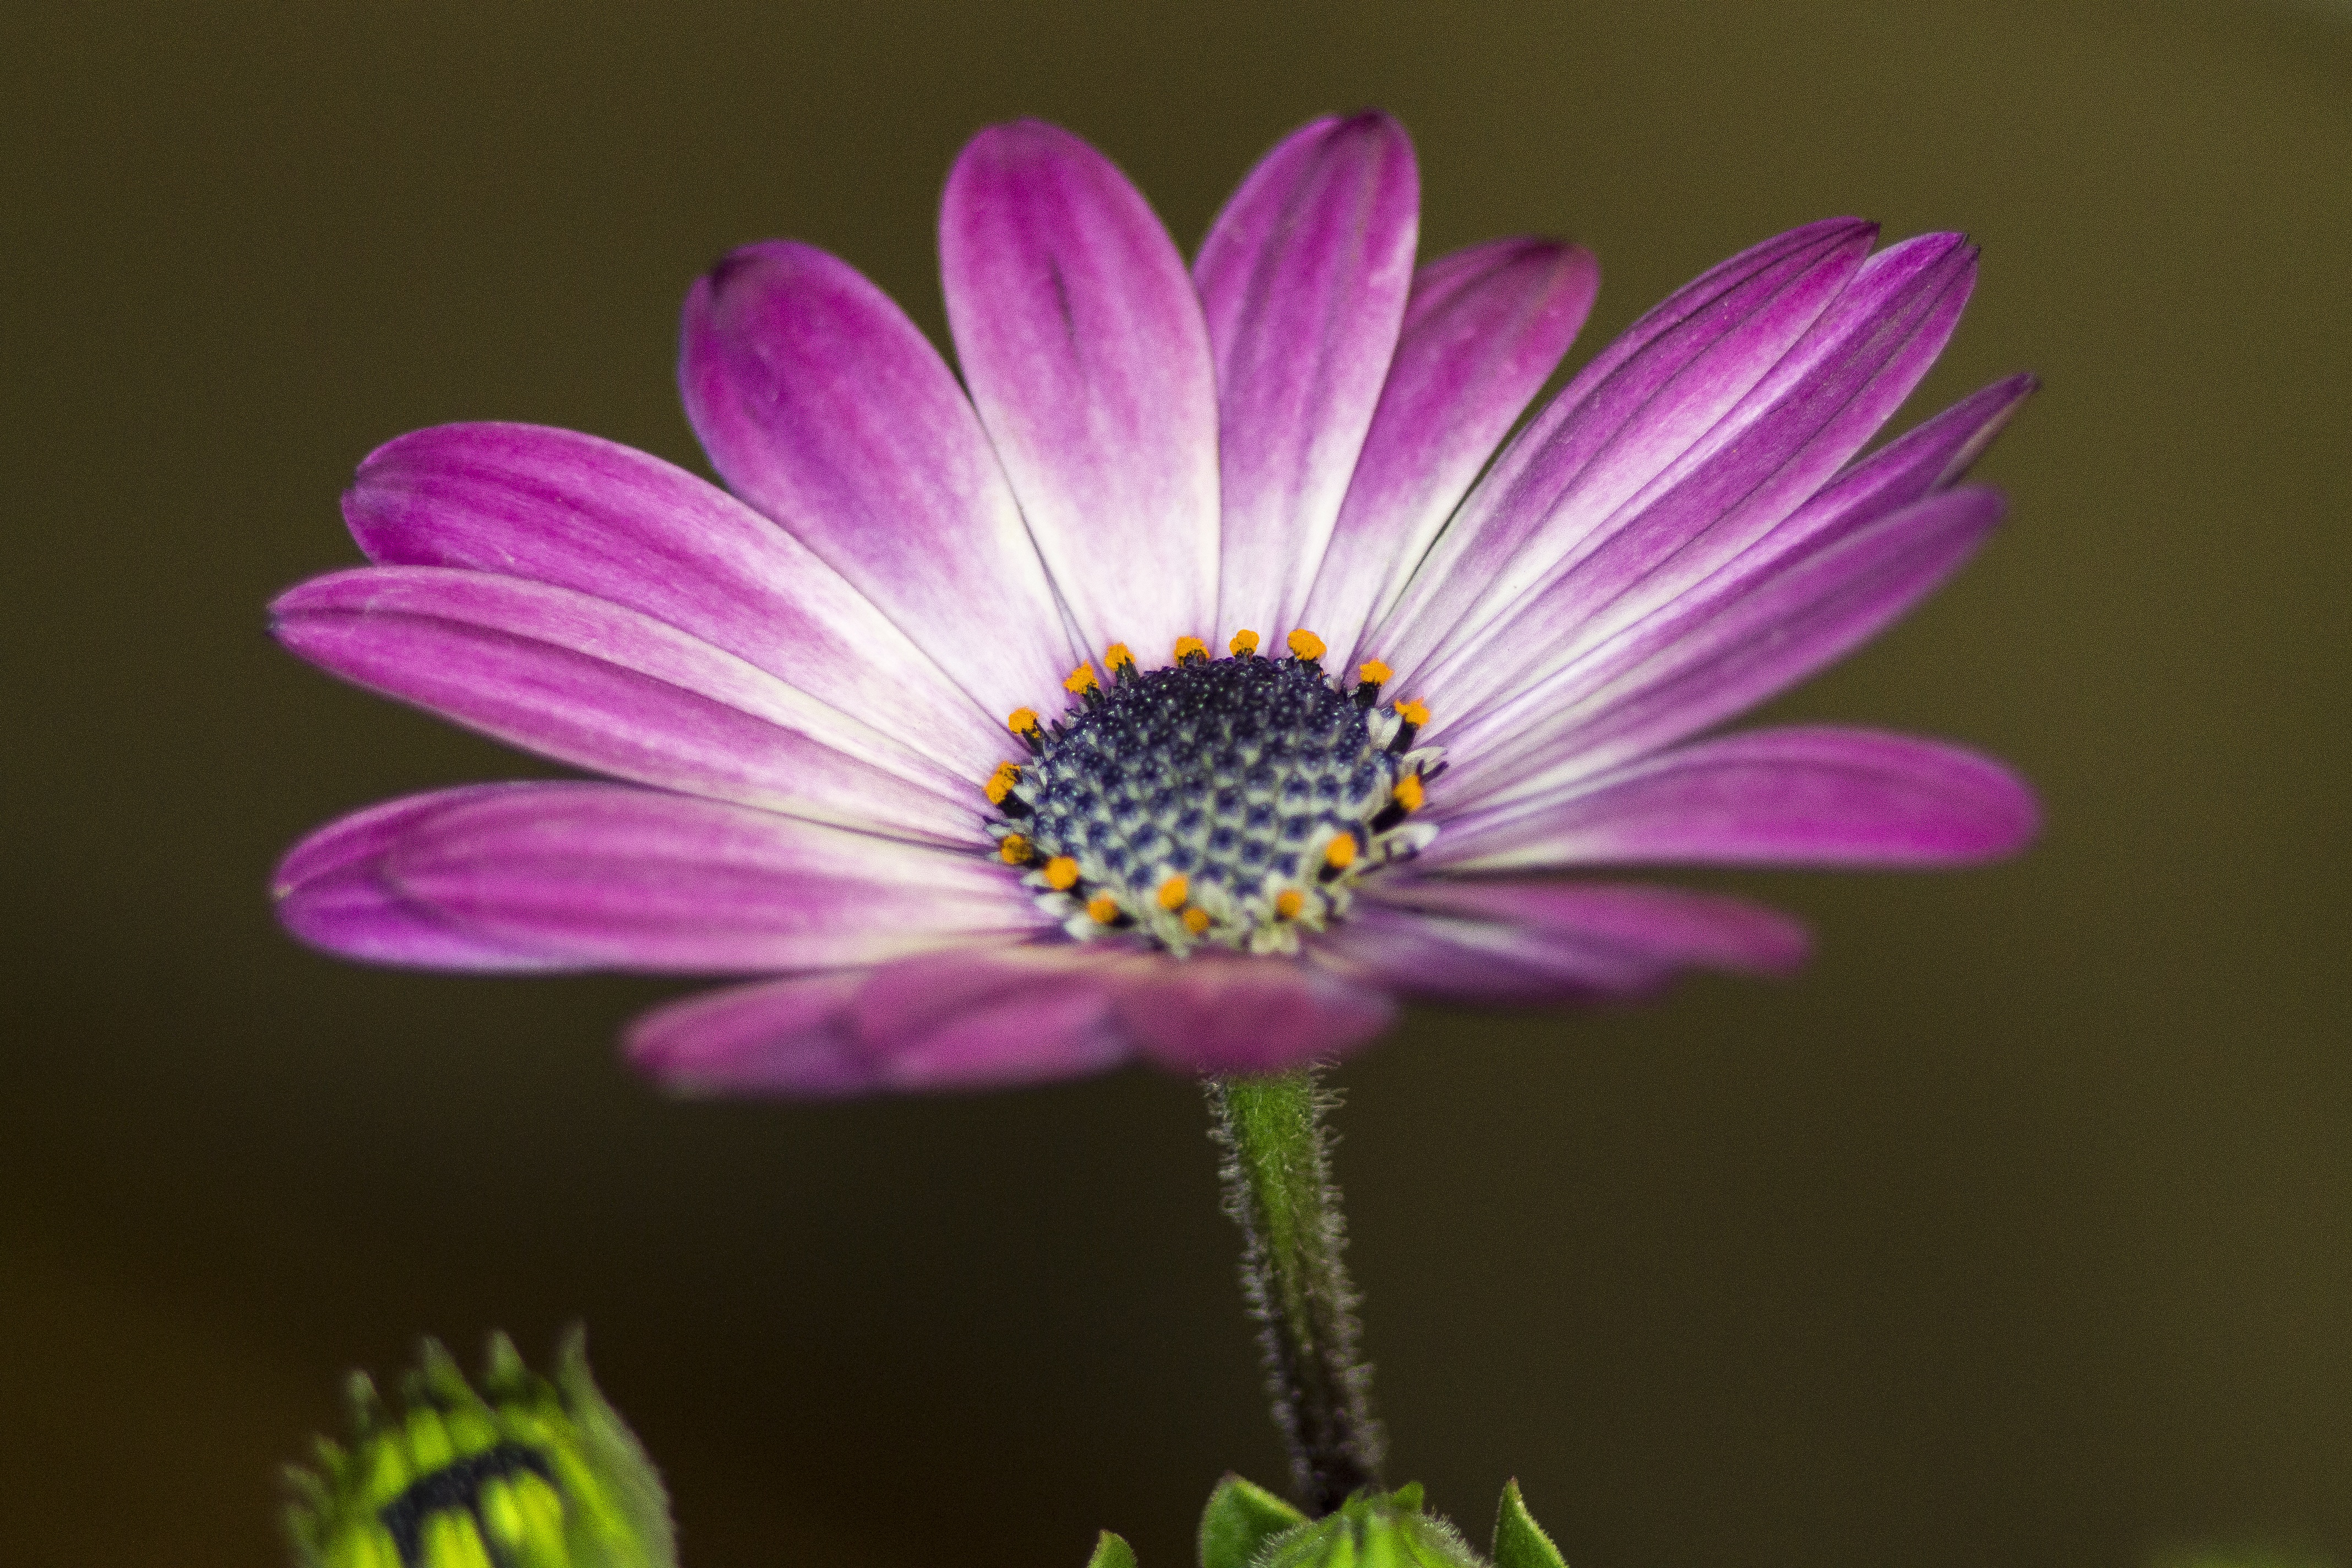
nature, blossom, plant, photography, flower, purple, petal, floral, daisy, garden, flora, wildflower, close up, bright, nectar, macro photography, flowering plant, daisy family, african daisy, annual plant, plant stem, land plant, garden cosmos